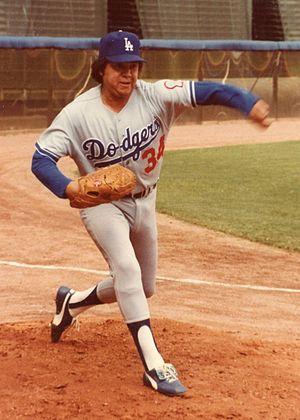
Au Mexique, le sport est très diversifié et au fil des années, plusieurs personnalités ont excellé, tant au niveau national qu’international, dans les sports professionnels et amateurs. En outre, le pays a accueilli différents événements de classe mondiale, notamment deux coupes du monde de football et les Jeux olympiques d'été de 1968. Il hébergera également une partie des matchs de la coupe du monde de football de 2026, en partenariat avec les États-Unis et la Canada.
Le Trophée de recrue de l'année de la Ligue majeure de baseball est une récompense de fin de saison attribuée aux meilleurs joueurs débutants de la Ligue américaine et de la Ligue nationale.
Fernando Valenzuela Anguamea est un joueur mexicain de baseball qui a joué notamment avec les Dodgers de Los Angeles en Ligue majeure de baseball entre 1980 et 1990. En 1981, pour sa première année complète avec les Dodgers, il est nommé recrue de l'année et remporte le trophée Cy Young, fait unique dans l'histoire des ligues majeures.